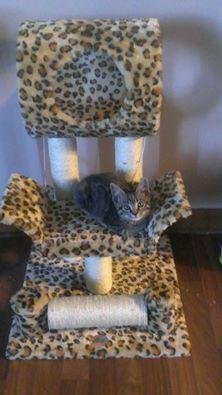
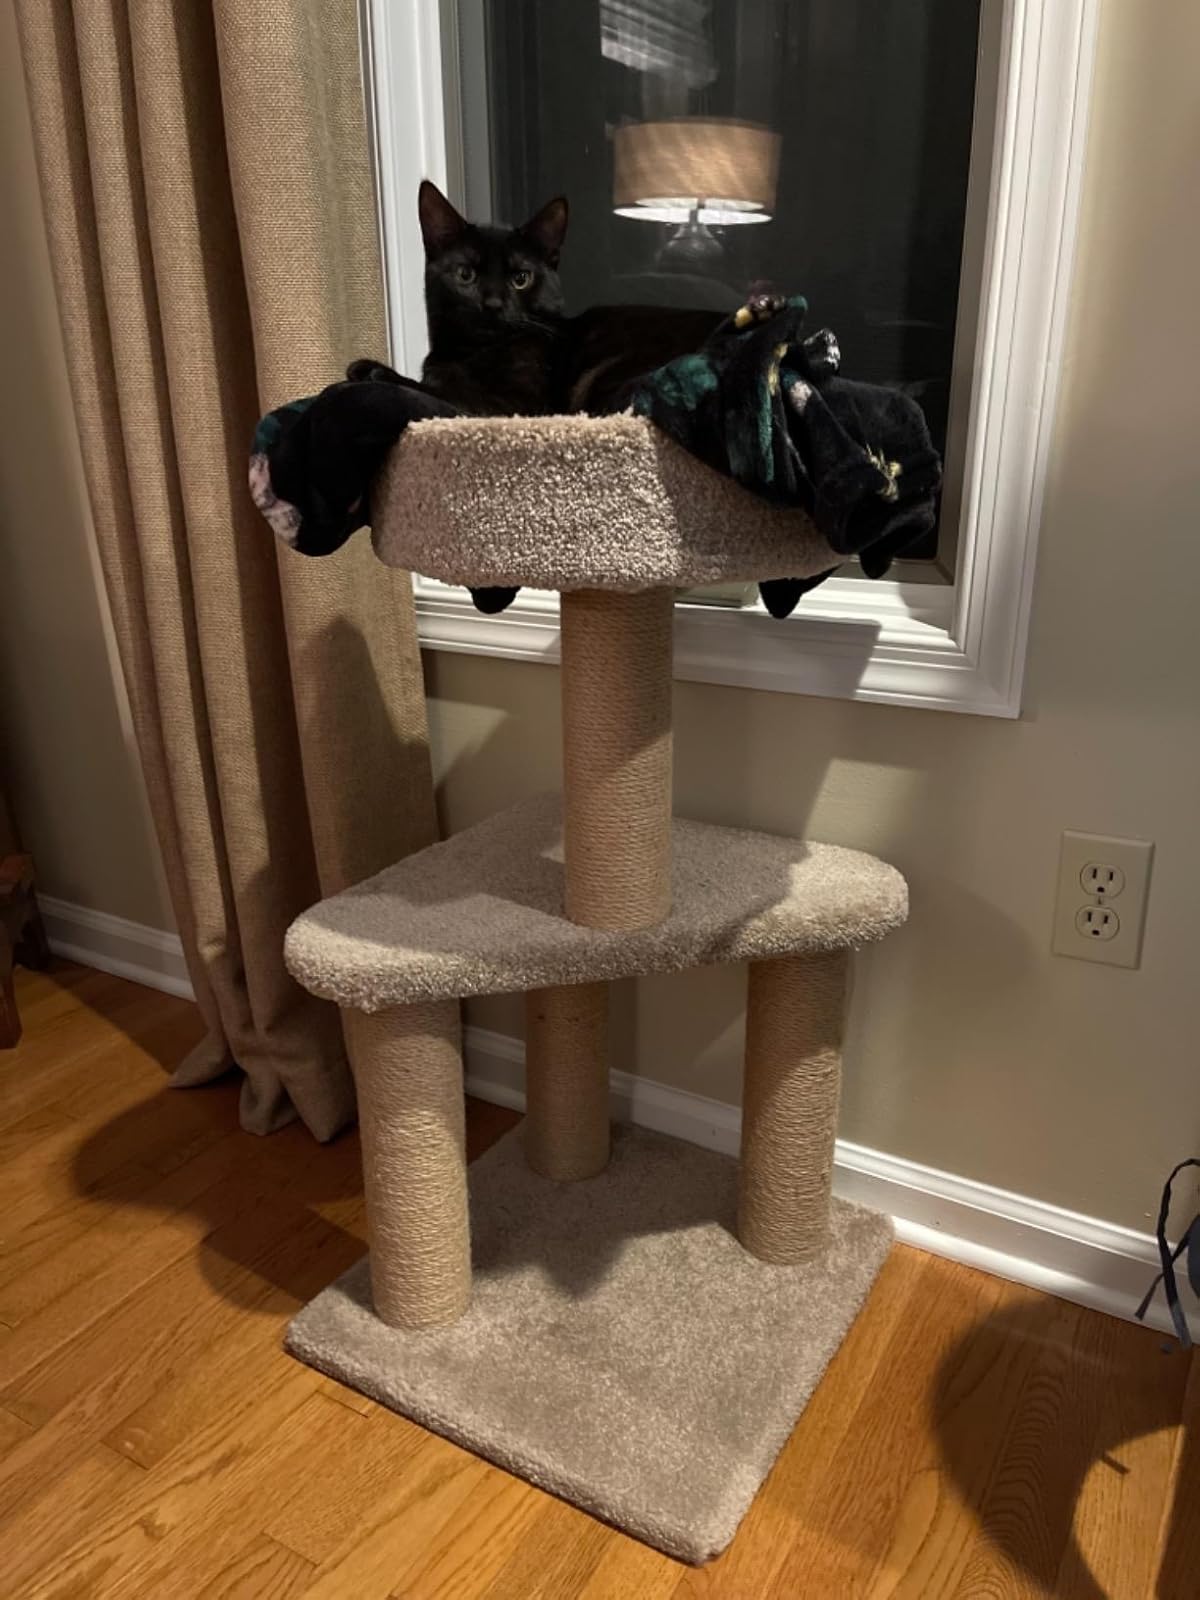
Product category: items_cat tree
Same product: no